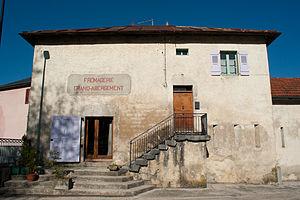
Fromagerie, Le Grand-Abergement, France
Haut Valromey est, depuis le 1ᵉʳ janvier 2016, une commune nouvelle française résultant de la fusion des communes du Grand-Abergement, d'Hotonnes, du Petit-Abergement et de Songieu, situées dans le département de l’Ain, en région Auvergne-Rhône-Alpes.
Le Grand-Abergement est une commune déléguée de la commune française de Haut Valromey, située dans le département de l'Ain en région Auvergne-Rhône-Alpes.